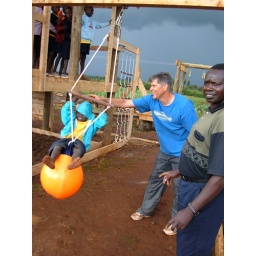
Here's my Dad enjoying the fruit of all his lard labor in building this playground.